North Point Water Tower

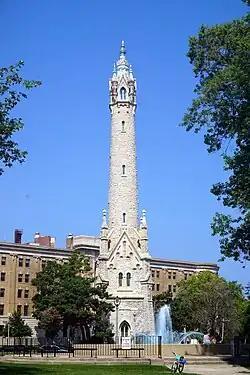
North Point Water Tower

The North Point Water Tower was built in 1873 and 1874 as part of Milwaukee, Wisconsin's first public waterworks, with Victorian Gothic styling unusually handsome for a water tower. It was added to the National Register of Historic Places in 1973.